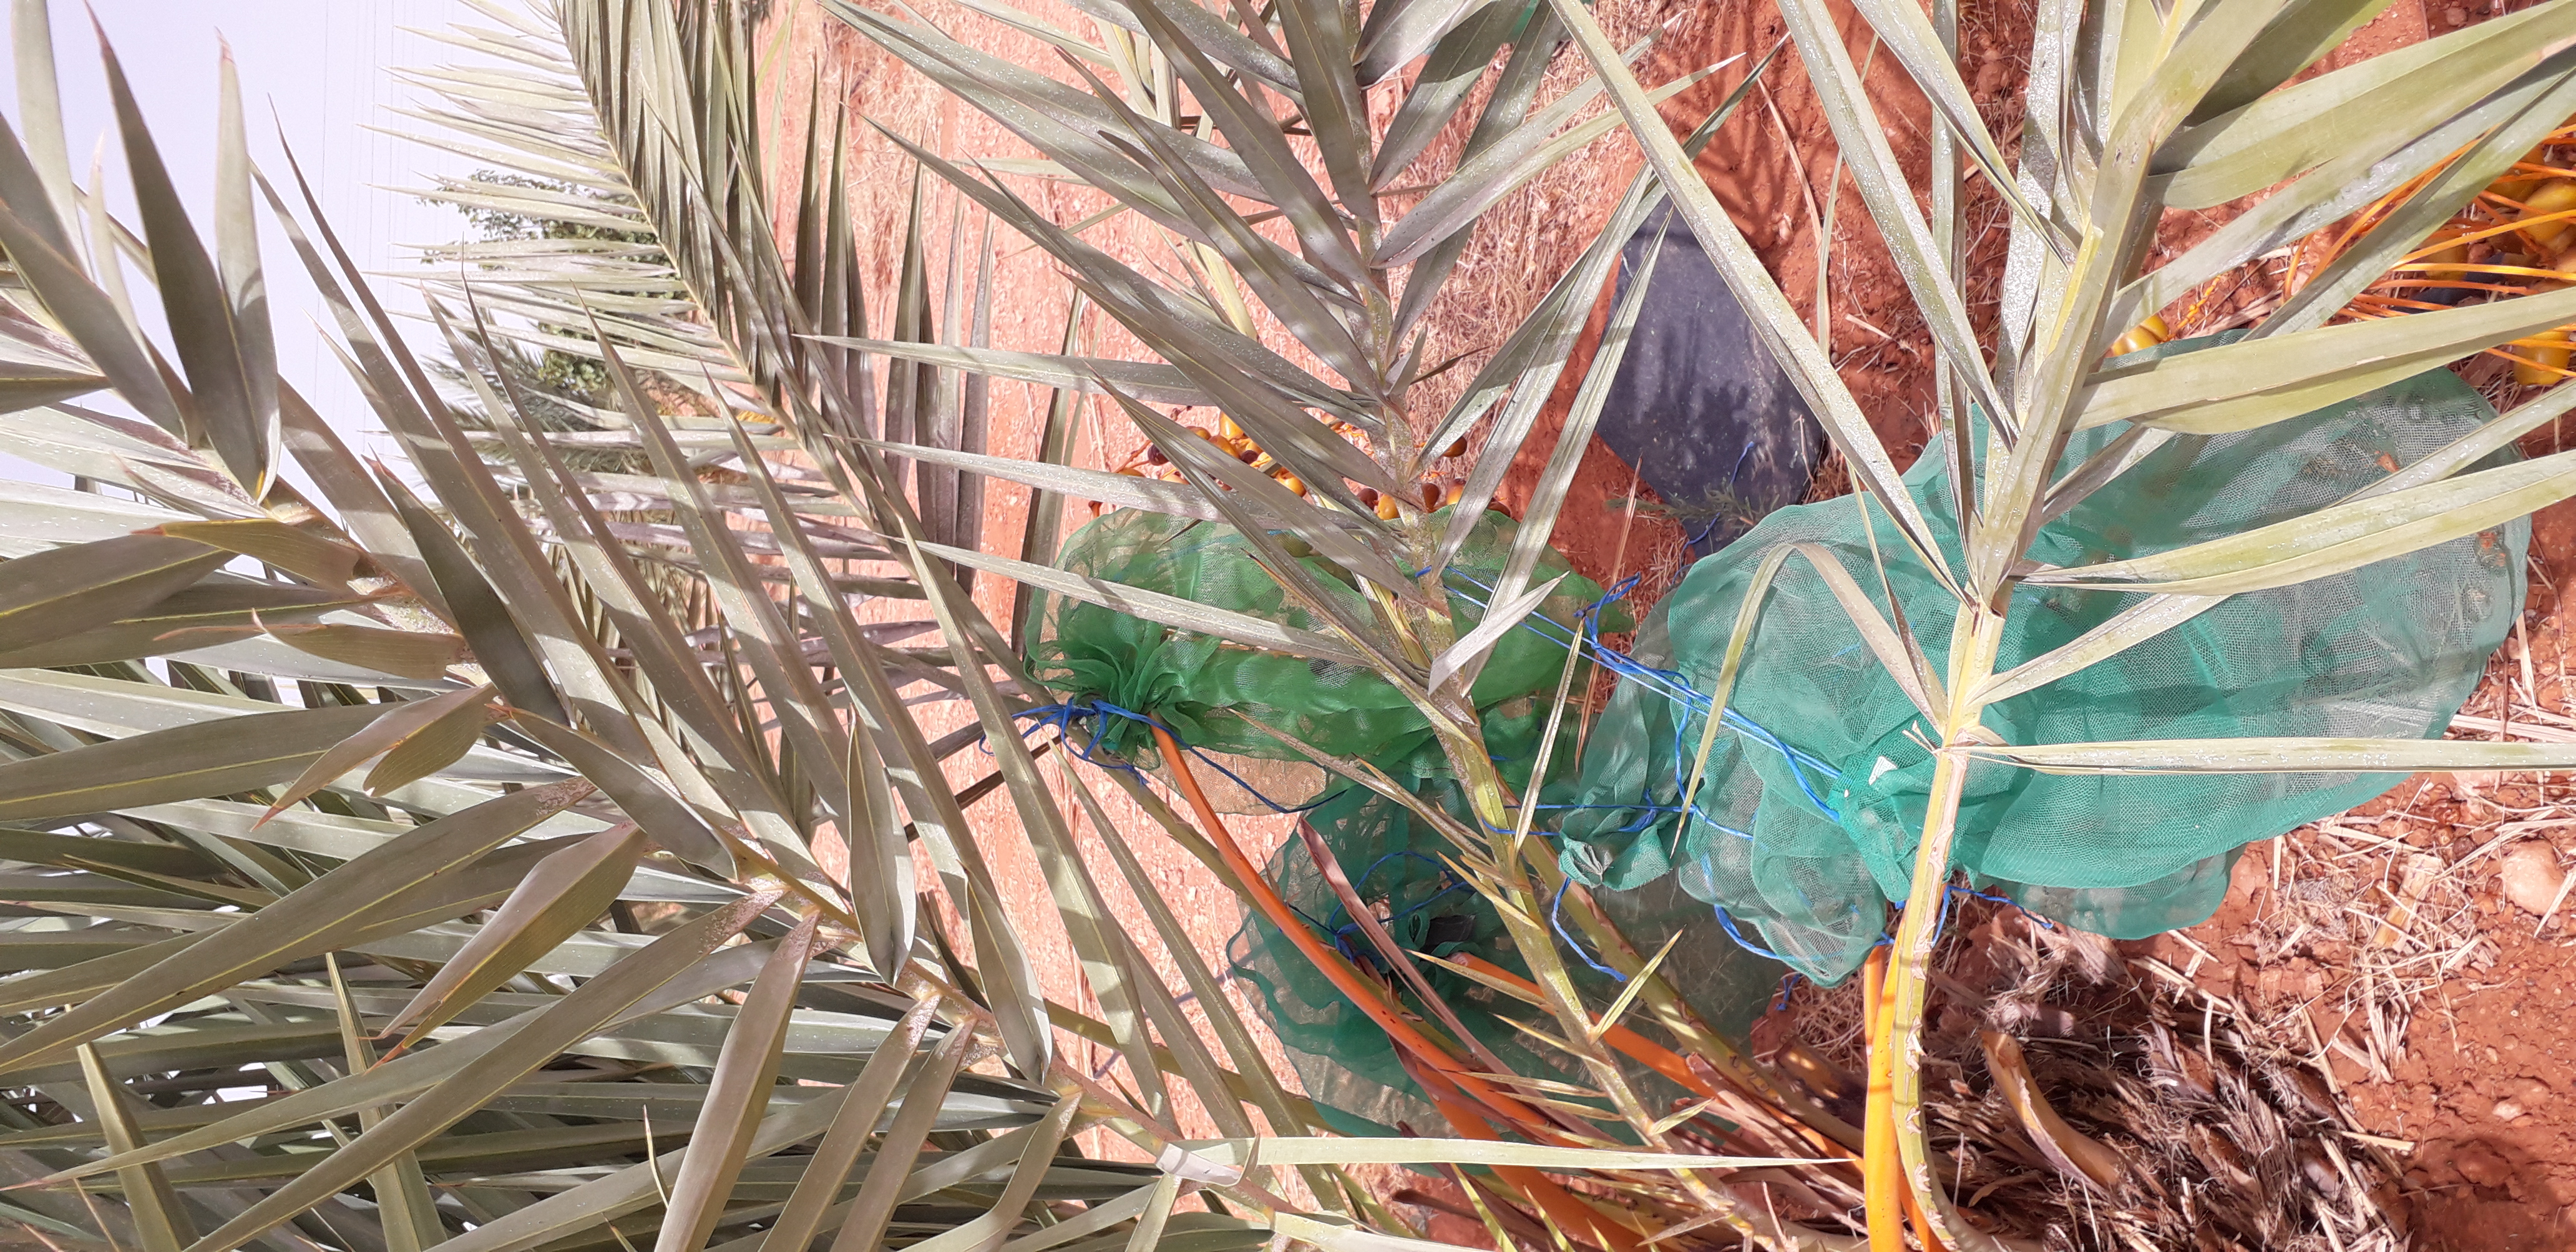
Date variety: Boufagous